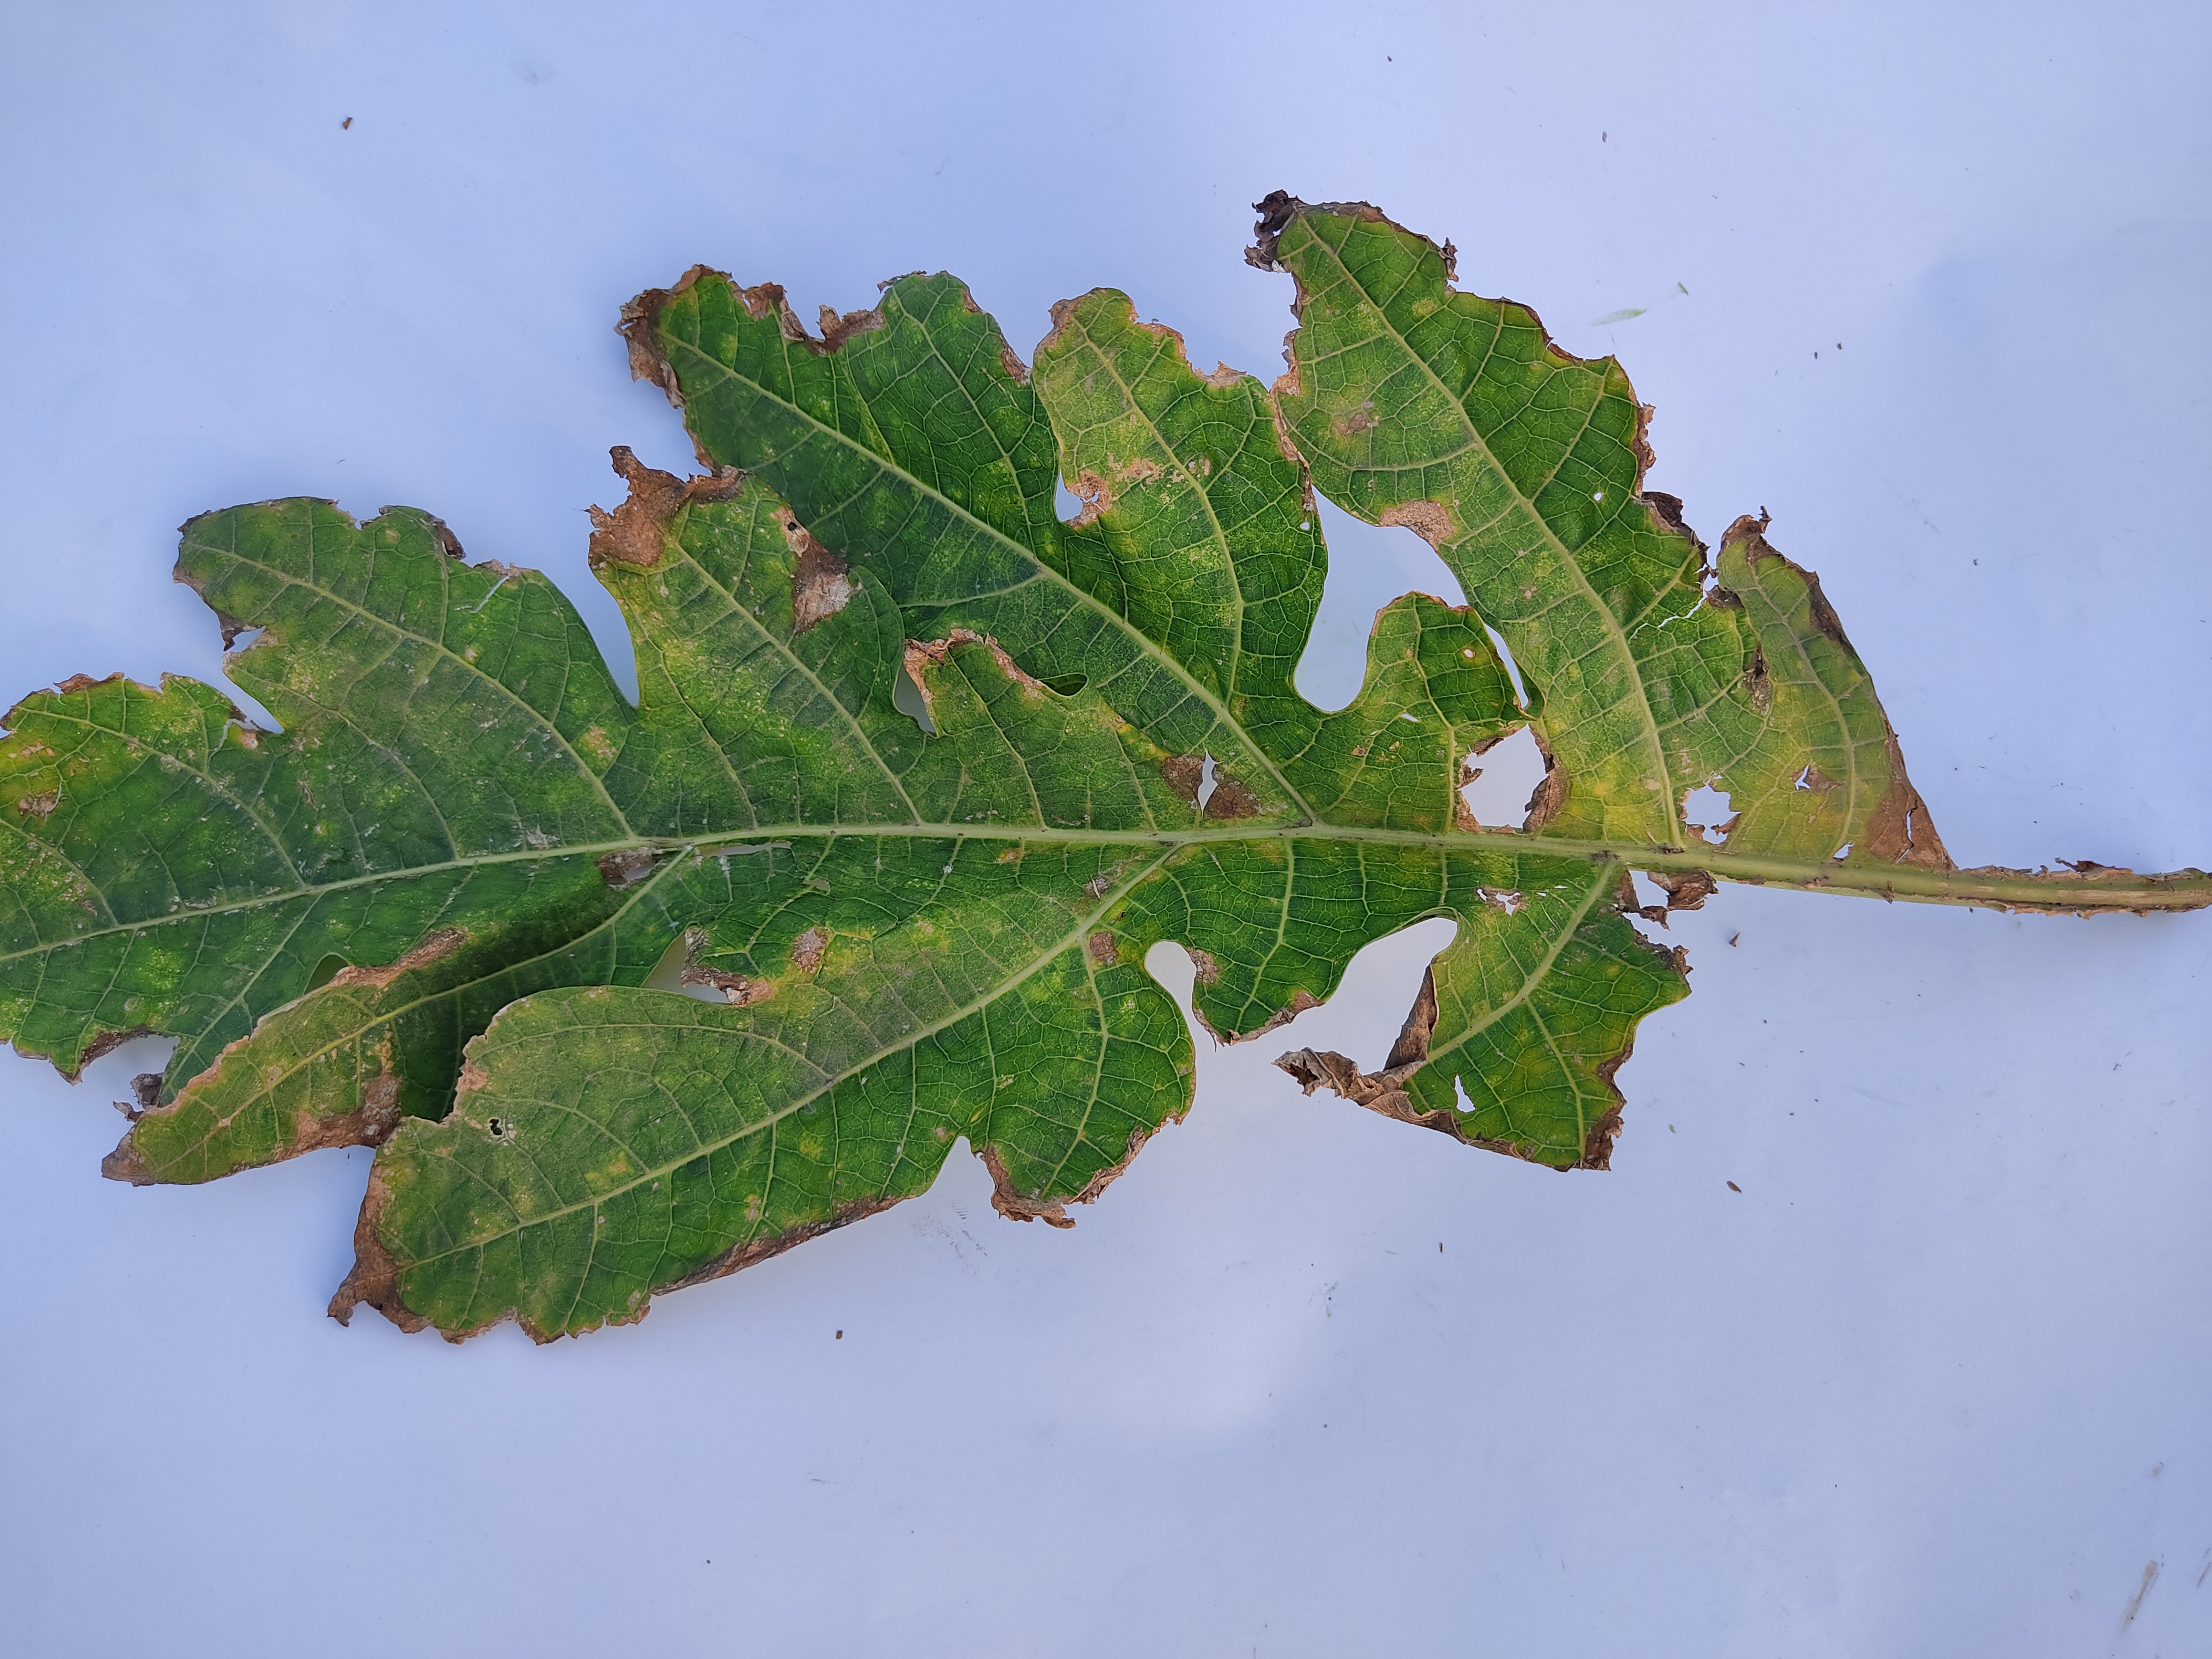
Label: Mite Disease